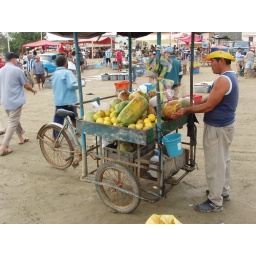
A food vendor at the fish market in mid-chop